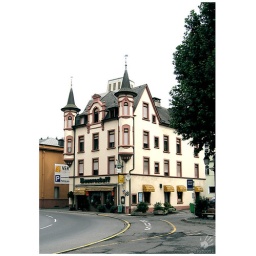
Uma rua de Ettelbruck. Old house near the train station at Ettelbruck.